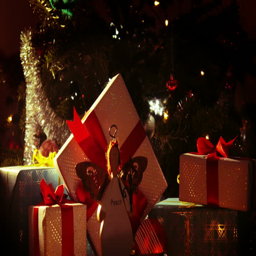
hands pick up gifts under the christmas tree - 4k